Luis C. Morse

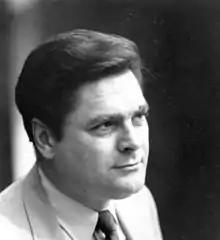
Morse in the 1980s

Morse previously served as a state representative in the House of Representatives of the U.S. state of Florida. He currently lives in Miami, Florida with his family.